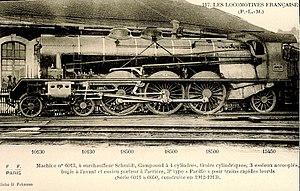
Les 231 PLM 6011 à 6030 sont des locomotives compound de type Pacific utilisées pour la traction des trains de voyageurs de la Compagnie des chemins de fer de Paris à Lyon et à la Méditerranée.
Les Pacific du P.L.M forment une famille de locomotives à vapeur Françaises fabriquées de 1911 à 1932 pour le compte de la Compagnie du Paris Lyon Méditerranée